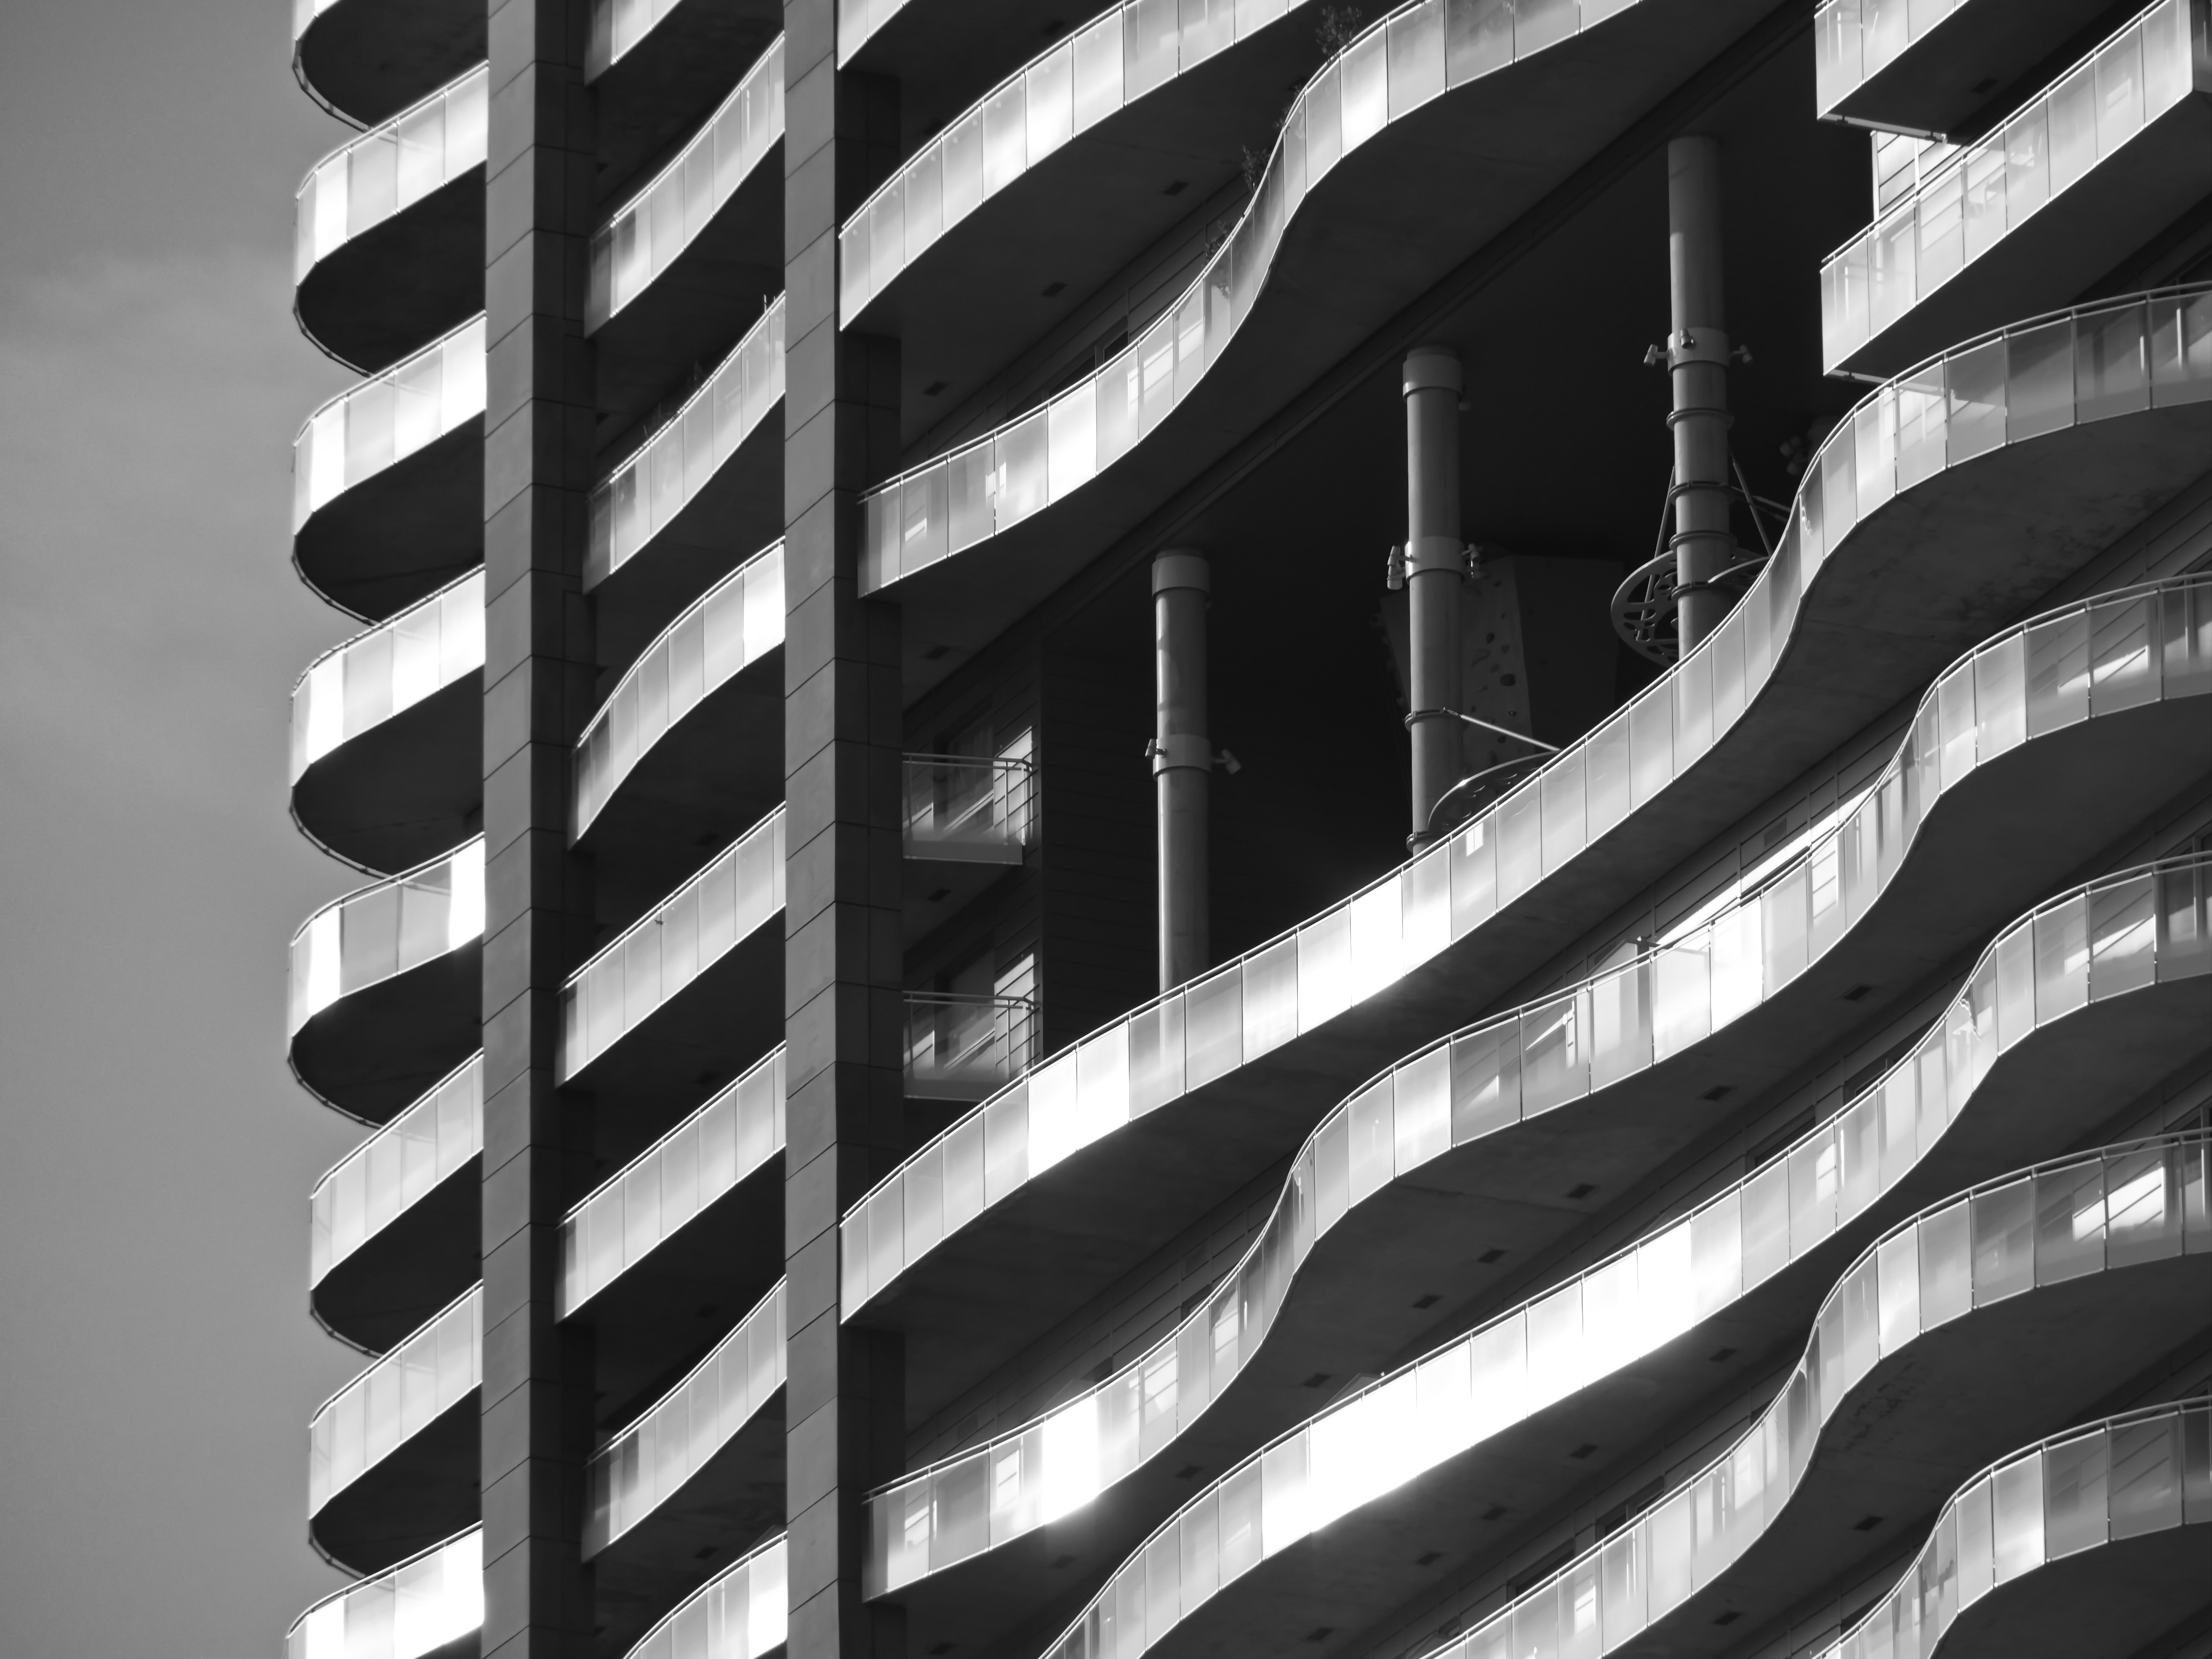
building, window, black and white, style, tower block, condominium, grille, rectangle, Material property, font, urban design, symmetry, facade, pattern, sky, parallel, commercial building, monochrome photography, city, human settlement, art, monochrome, metal, mixed use, tree, apartment, stock photography, steel, headquarters, shadow, cloud, corporate headquarters, roof, circle, illustration